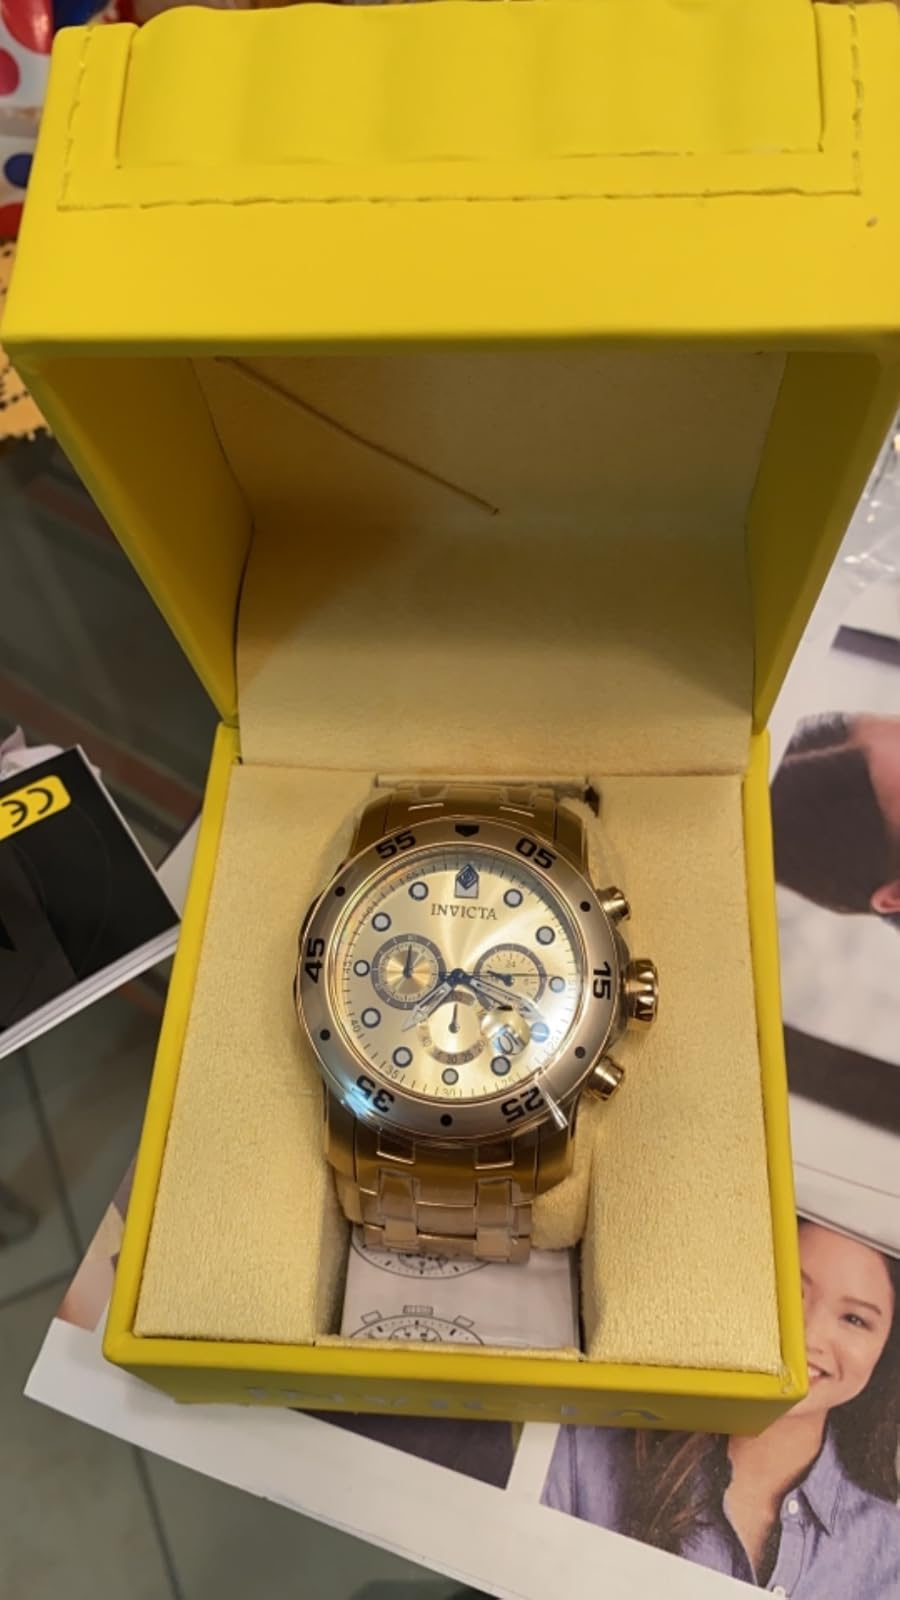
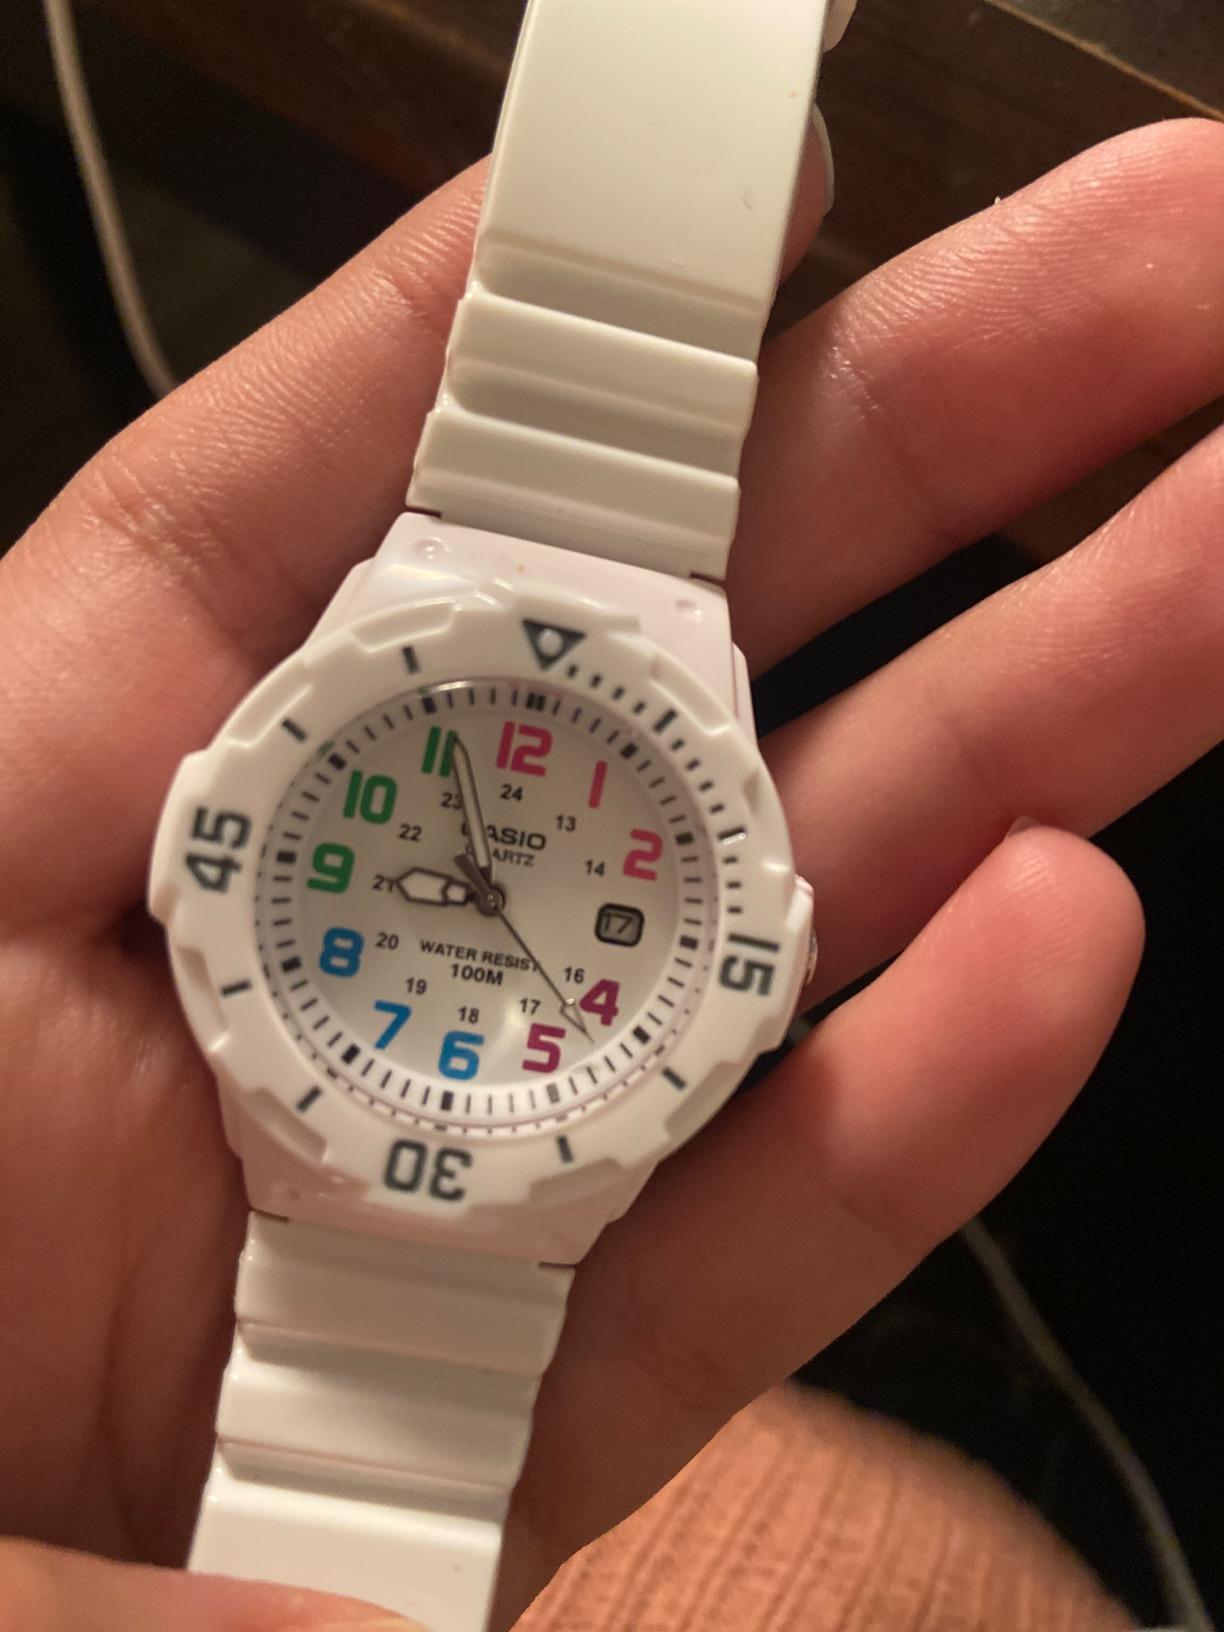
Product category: accessories_watch
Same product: no